Tankard

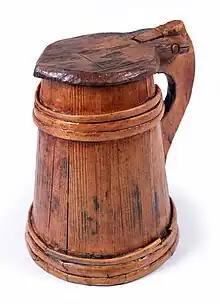
A wooden tankard found on board the 16th-century carrack "Mary Rose"

A tankard is a form of drinkware consisting of a large, roughly cylindrical, drinking cup with a single handle. In recent centuries tankards were typically made of silver or pewter, but can be made of other materials, for example glass, wood, pottery, or boiled leather. A tankard may have a hinged lid, and tankards featuring glass bottoms are also fairly common. Beer steins are a similar shape and use.